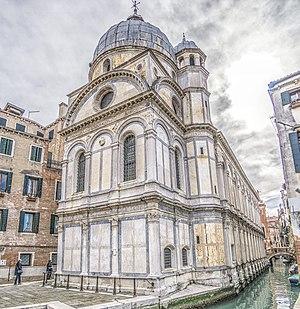
L'architecture de la Renaissance vénitienne commence un peu plus tard qu'à Florence, pas vraiment avant les années 1480. Tout au long de la période, elle fait surtout appel à des architectes provenant d'autres régions de l'Italie. La ville était très riche à cette époque et sujette aux incendies, de sorte que la plupart du temps, il y avait beaucoup de constructions et, au moins, les façades des bâtiments vénitiens étaient souvent particulièrement luxueusement ornées.